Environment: real
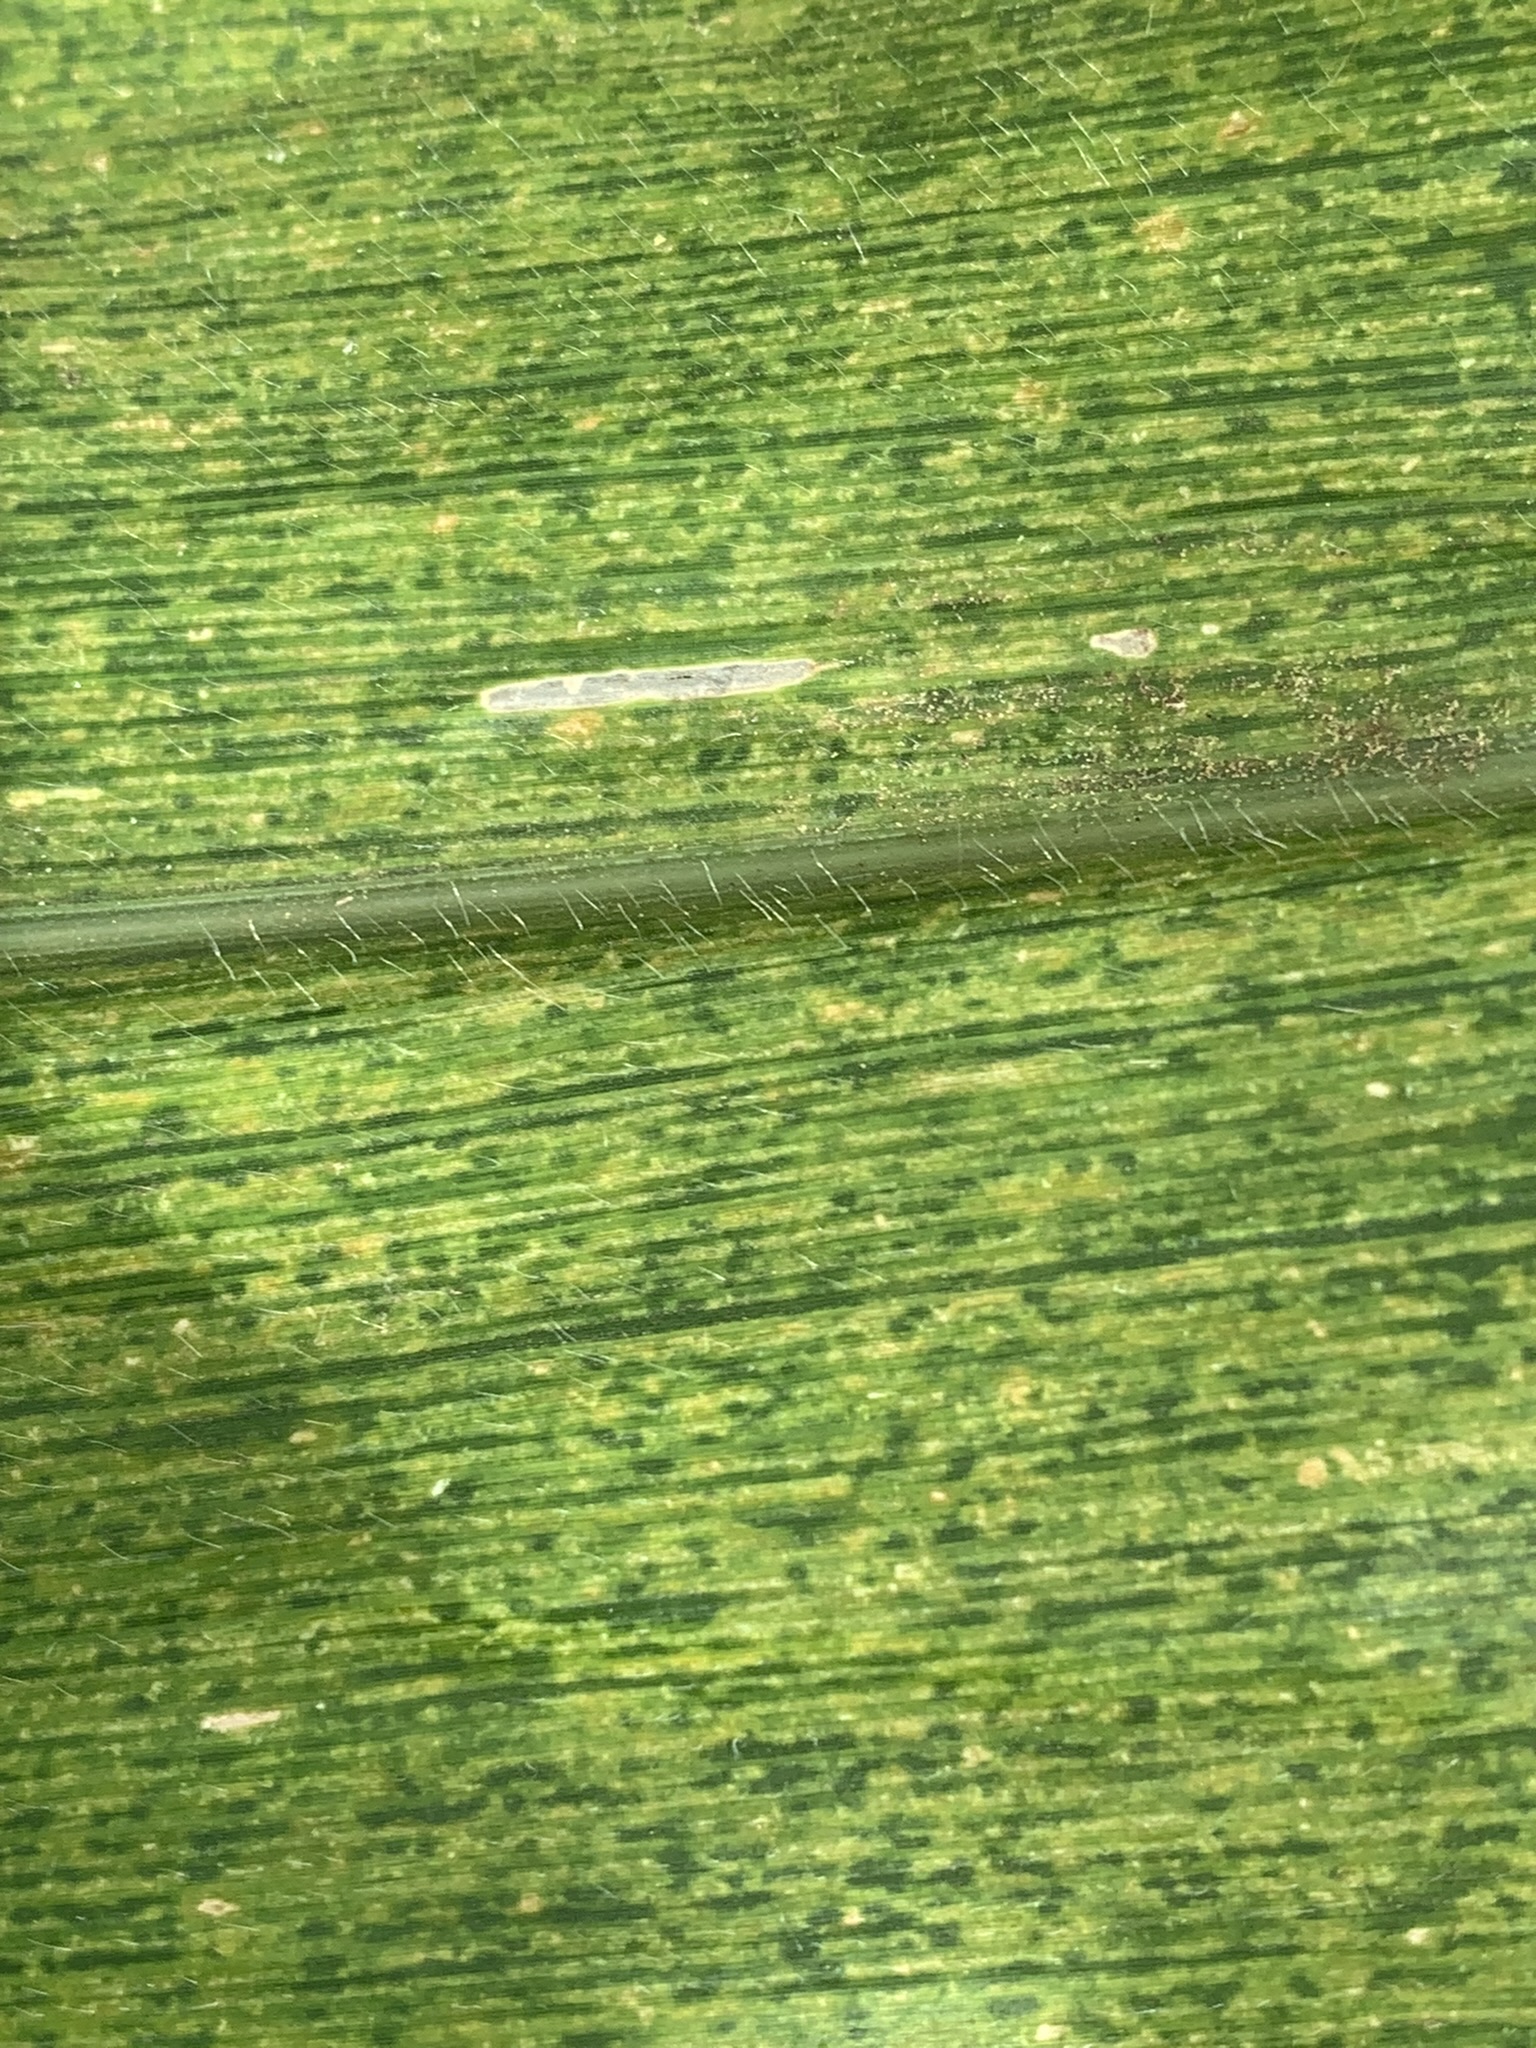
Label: lethal_necrosis